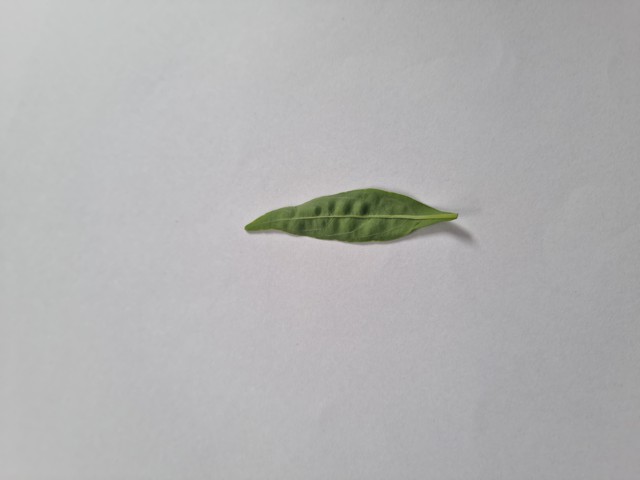
Plant: kalomegh